Astro Pops

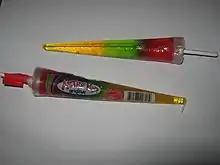
Astro Pops

Astro Pops are transparent three-color cone-shaped lollipops sold by Leaf Brands.